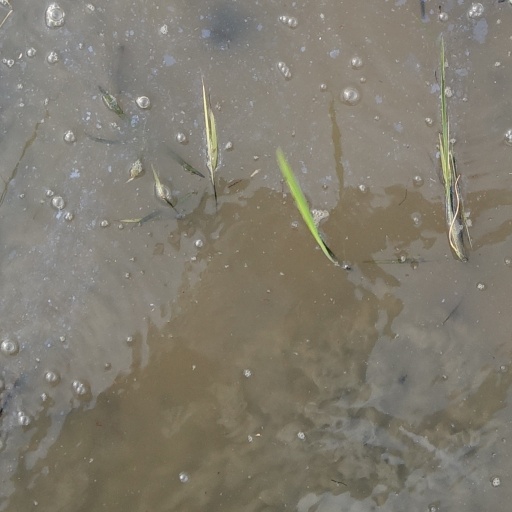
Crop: rice